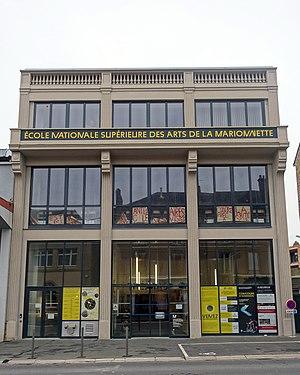
2017 - Nouveaux locaux de l'École nationale supérieure des arts de la marionnette* à Charleville-Mézières. La façade Art déco** a été conservée lors de l'édification des nouveaux locaux de l'Institut international de la marionnette, fondée en 1987 par Margareta Niculescu et Jacques Félix. *www.marionnette.com **https://www.pss-archi.eu/immeubles/FR-08105-57447.html
L'École nationale supérieure des arts de la marionnette, aussi appelée ESNAM, a été créée en 1987 à Charleville-Mézières sous l'impulsion de Margareta Niculescu et de Jacques Félix. Elle est ancrée dans le projet de l'Institut international de la marionnette qui vit le jour en 1981 dans cette même ville.